Home for Christmas (2010 film)

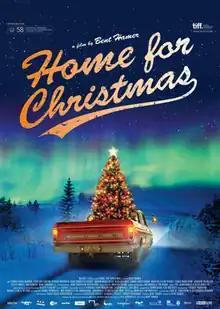
Film poster

Home for Christmas is a 2010 Norwegian comedy-drama film directed by Bent Hamer.